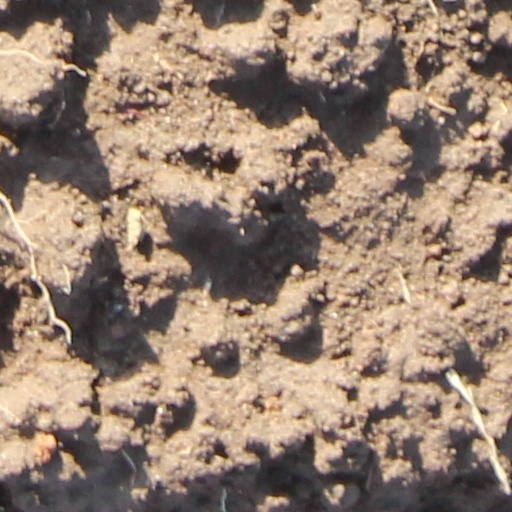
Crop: wheat